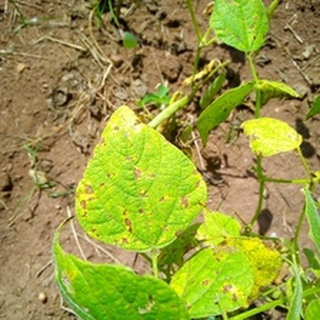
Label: bean_angular_leaf_spot